Xikuangshan Mine

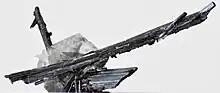
Antimonite crystals (longest crystal: 7 cm) intergrown with calcite (length: 3 cm) from Xikuangshan Mine

The mine is thought to have been discovered in 1521 and was originally mined for its tin deposits. 464,000 tonnes of antimony were produced at the mine between 1892 and 1929. From 1949 to 1981, 172,000 tonnes of antimony were produced. In 1981 1,700 tonnes of ore was being mined each day which was between 2 and 3 percent pure antimony.